Wippermühle

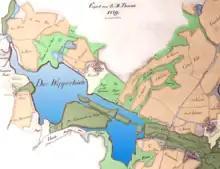
The Wipperteich (1829) drove the Wippermühle (red dot, lower right)

The first recorded mention of the Wippermühle is in 1366 in a list of levies drawn up by the town of Brunswick, which says: "De mole up deme wipperbeke ghift VI.sol" (The mill on the Wipperbach gives 6 schillings). The villages of the Vorsfelder Werder were required to pay levies to the town of Brunswick, which the Duke William of Brunswick-Lüneburg retained as a pledge.